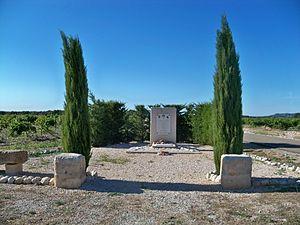
Mémorial du Plan de Dieu, à la mémoire de pilotes américains ""tombés pour la Liberté"" à l'été 1944, Vaucluse, France"
Travaillan est une commune française située dans le département de Vaucluse, en région Provence-Alpes-Côte d'Azur.